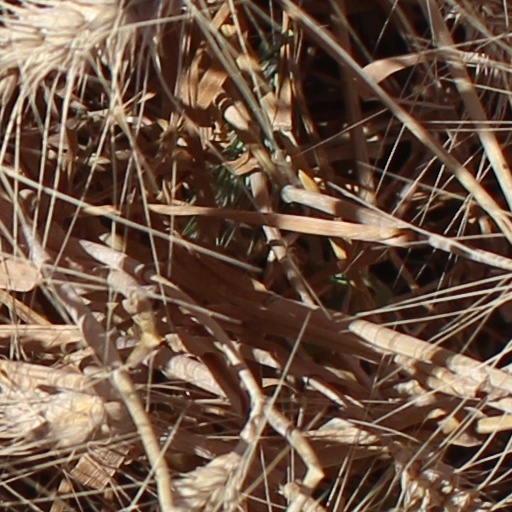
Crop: wheat